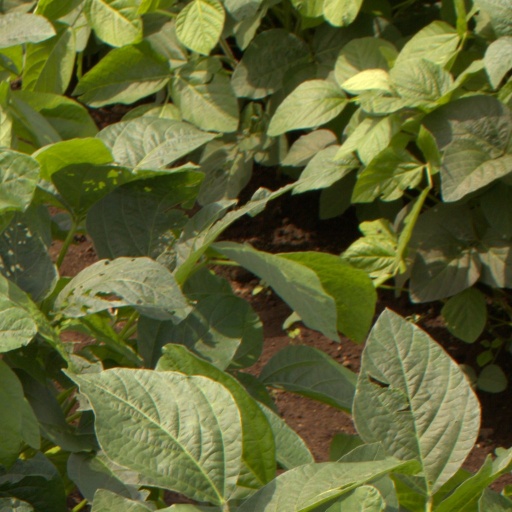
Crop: soybean